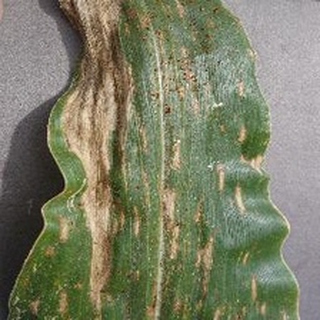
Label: corn_gray_leaf_spot